Laurel Hill Tunnel

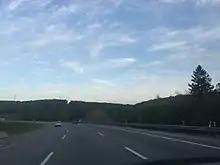
The point eastbound where the turnpike curves north (to the left) to bypass the Laurel Hill Tunnel. The abandoned tunnel can be seen where there is a path of trees removed from the top of the mountain. Notice the jersey barriers end with the beginning of a wide grassy median.

The tunnels on the Turnpike had been bottlenecks ever since the Turnpike's opening in 1940 due to reduced speeds and two-way traffic in a single tube. A second tube was added to four tunnels—Allegheny Mountain, Tuscarora Mountain, Kittatinny Mountain, and Blue Mountain—where it was the less expensive option.